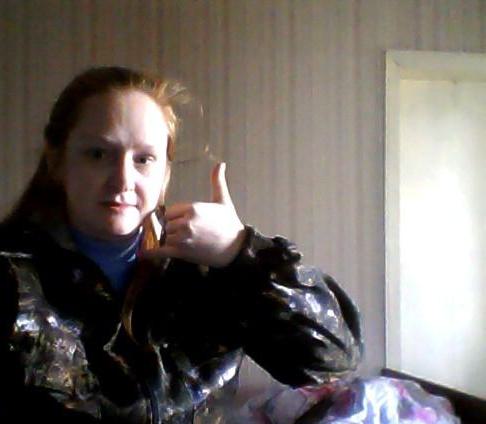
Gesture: call